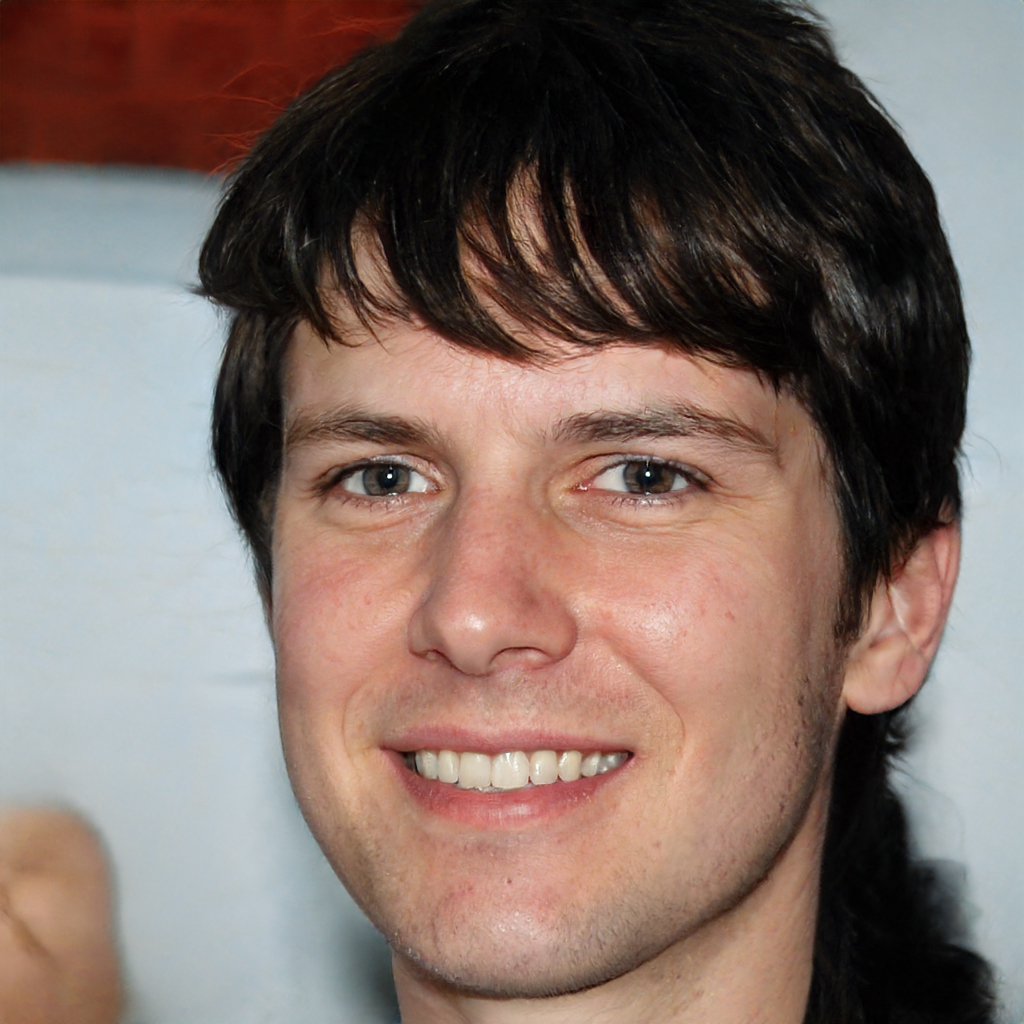
Label: No Watermark